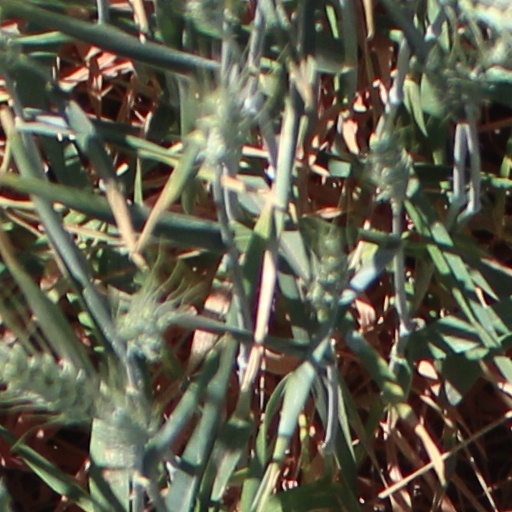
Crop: wheat